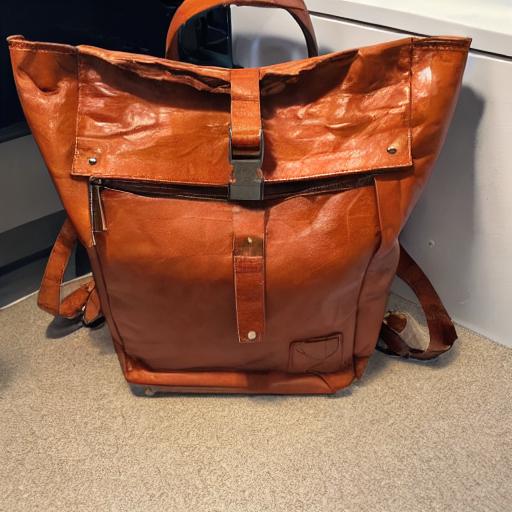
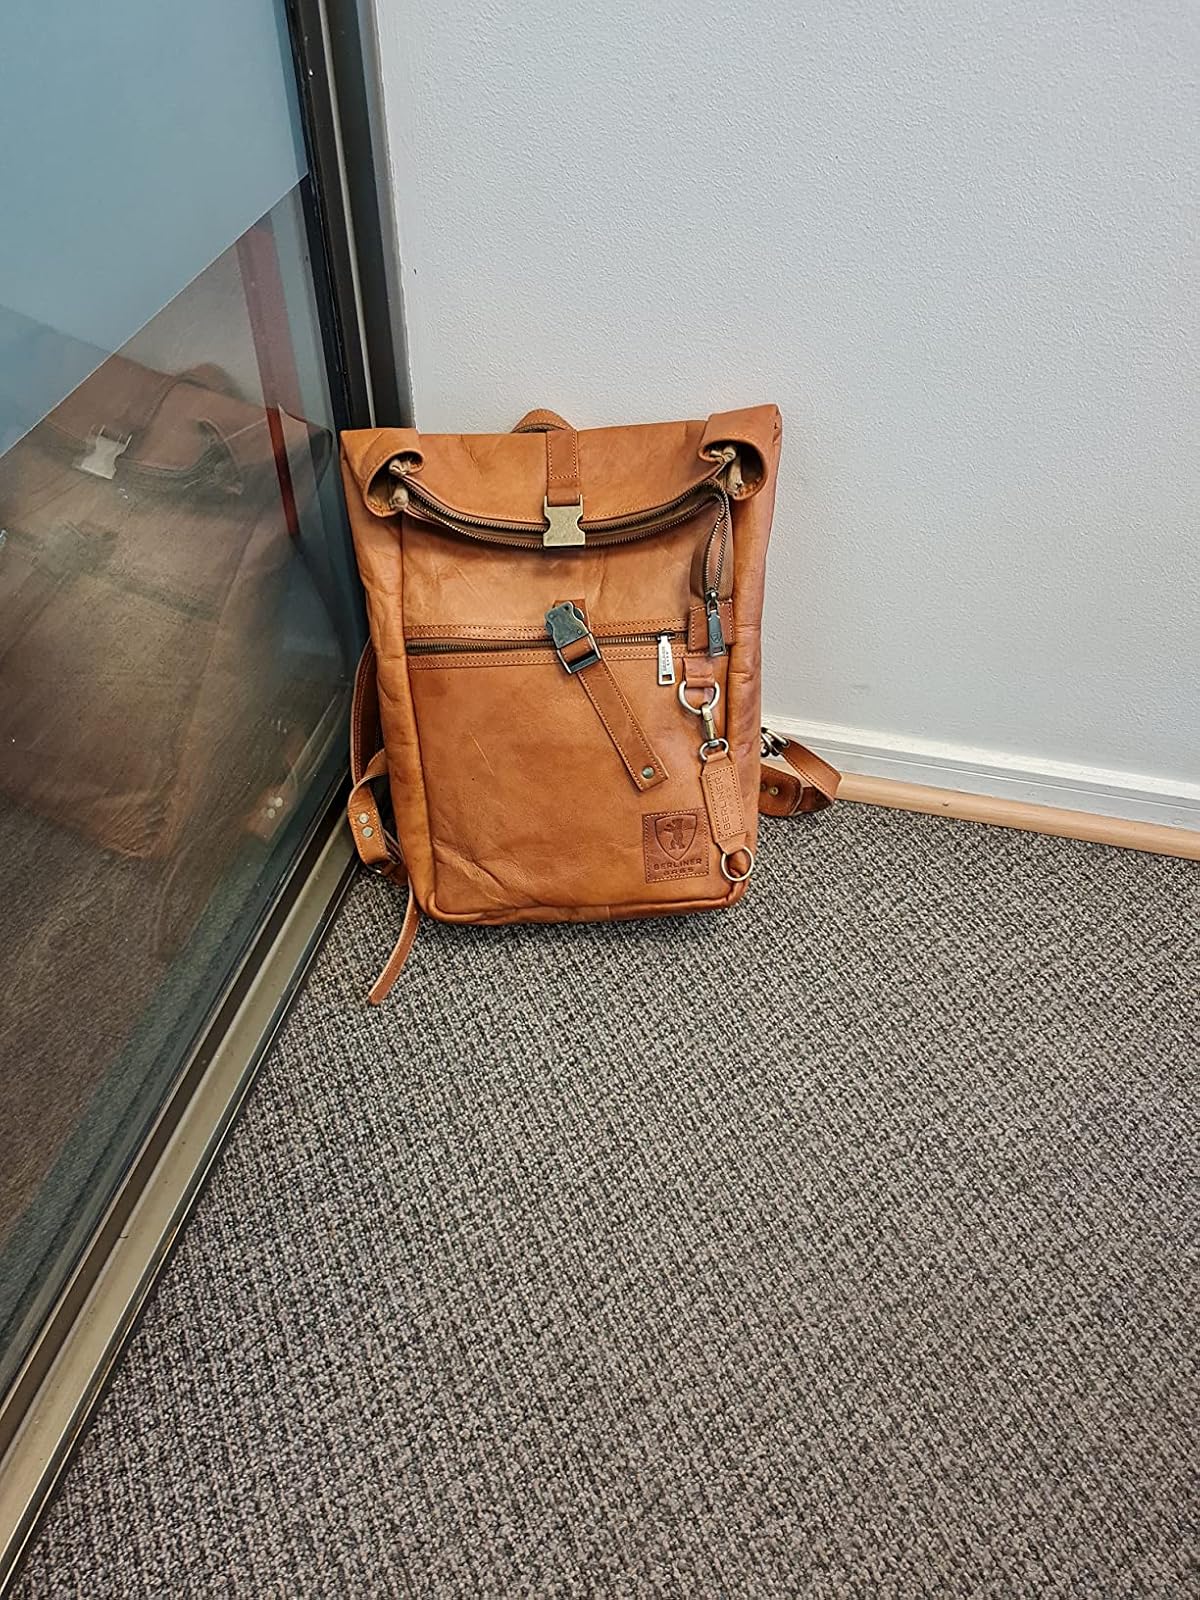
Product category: bag
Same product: no